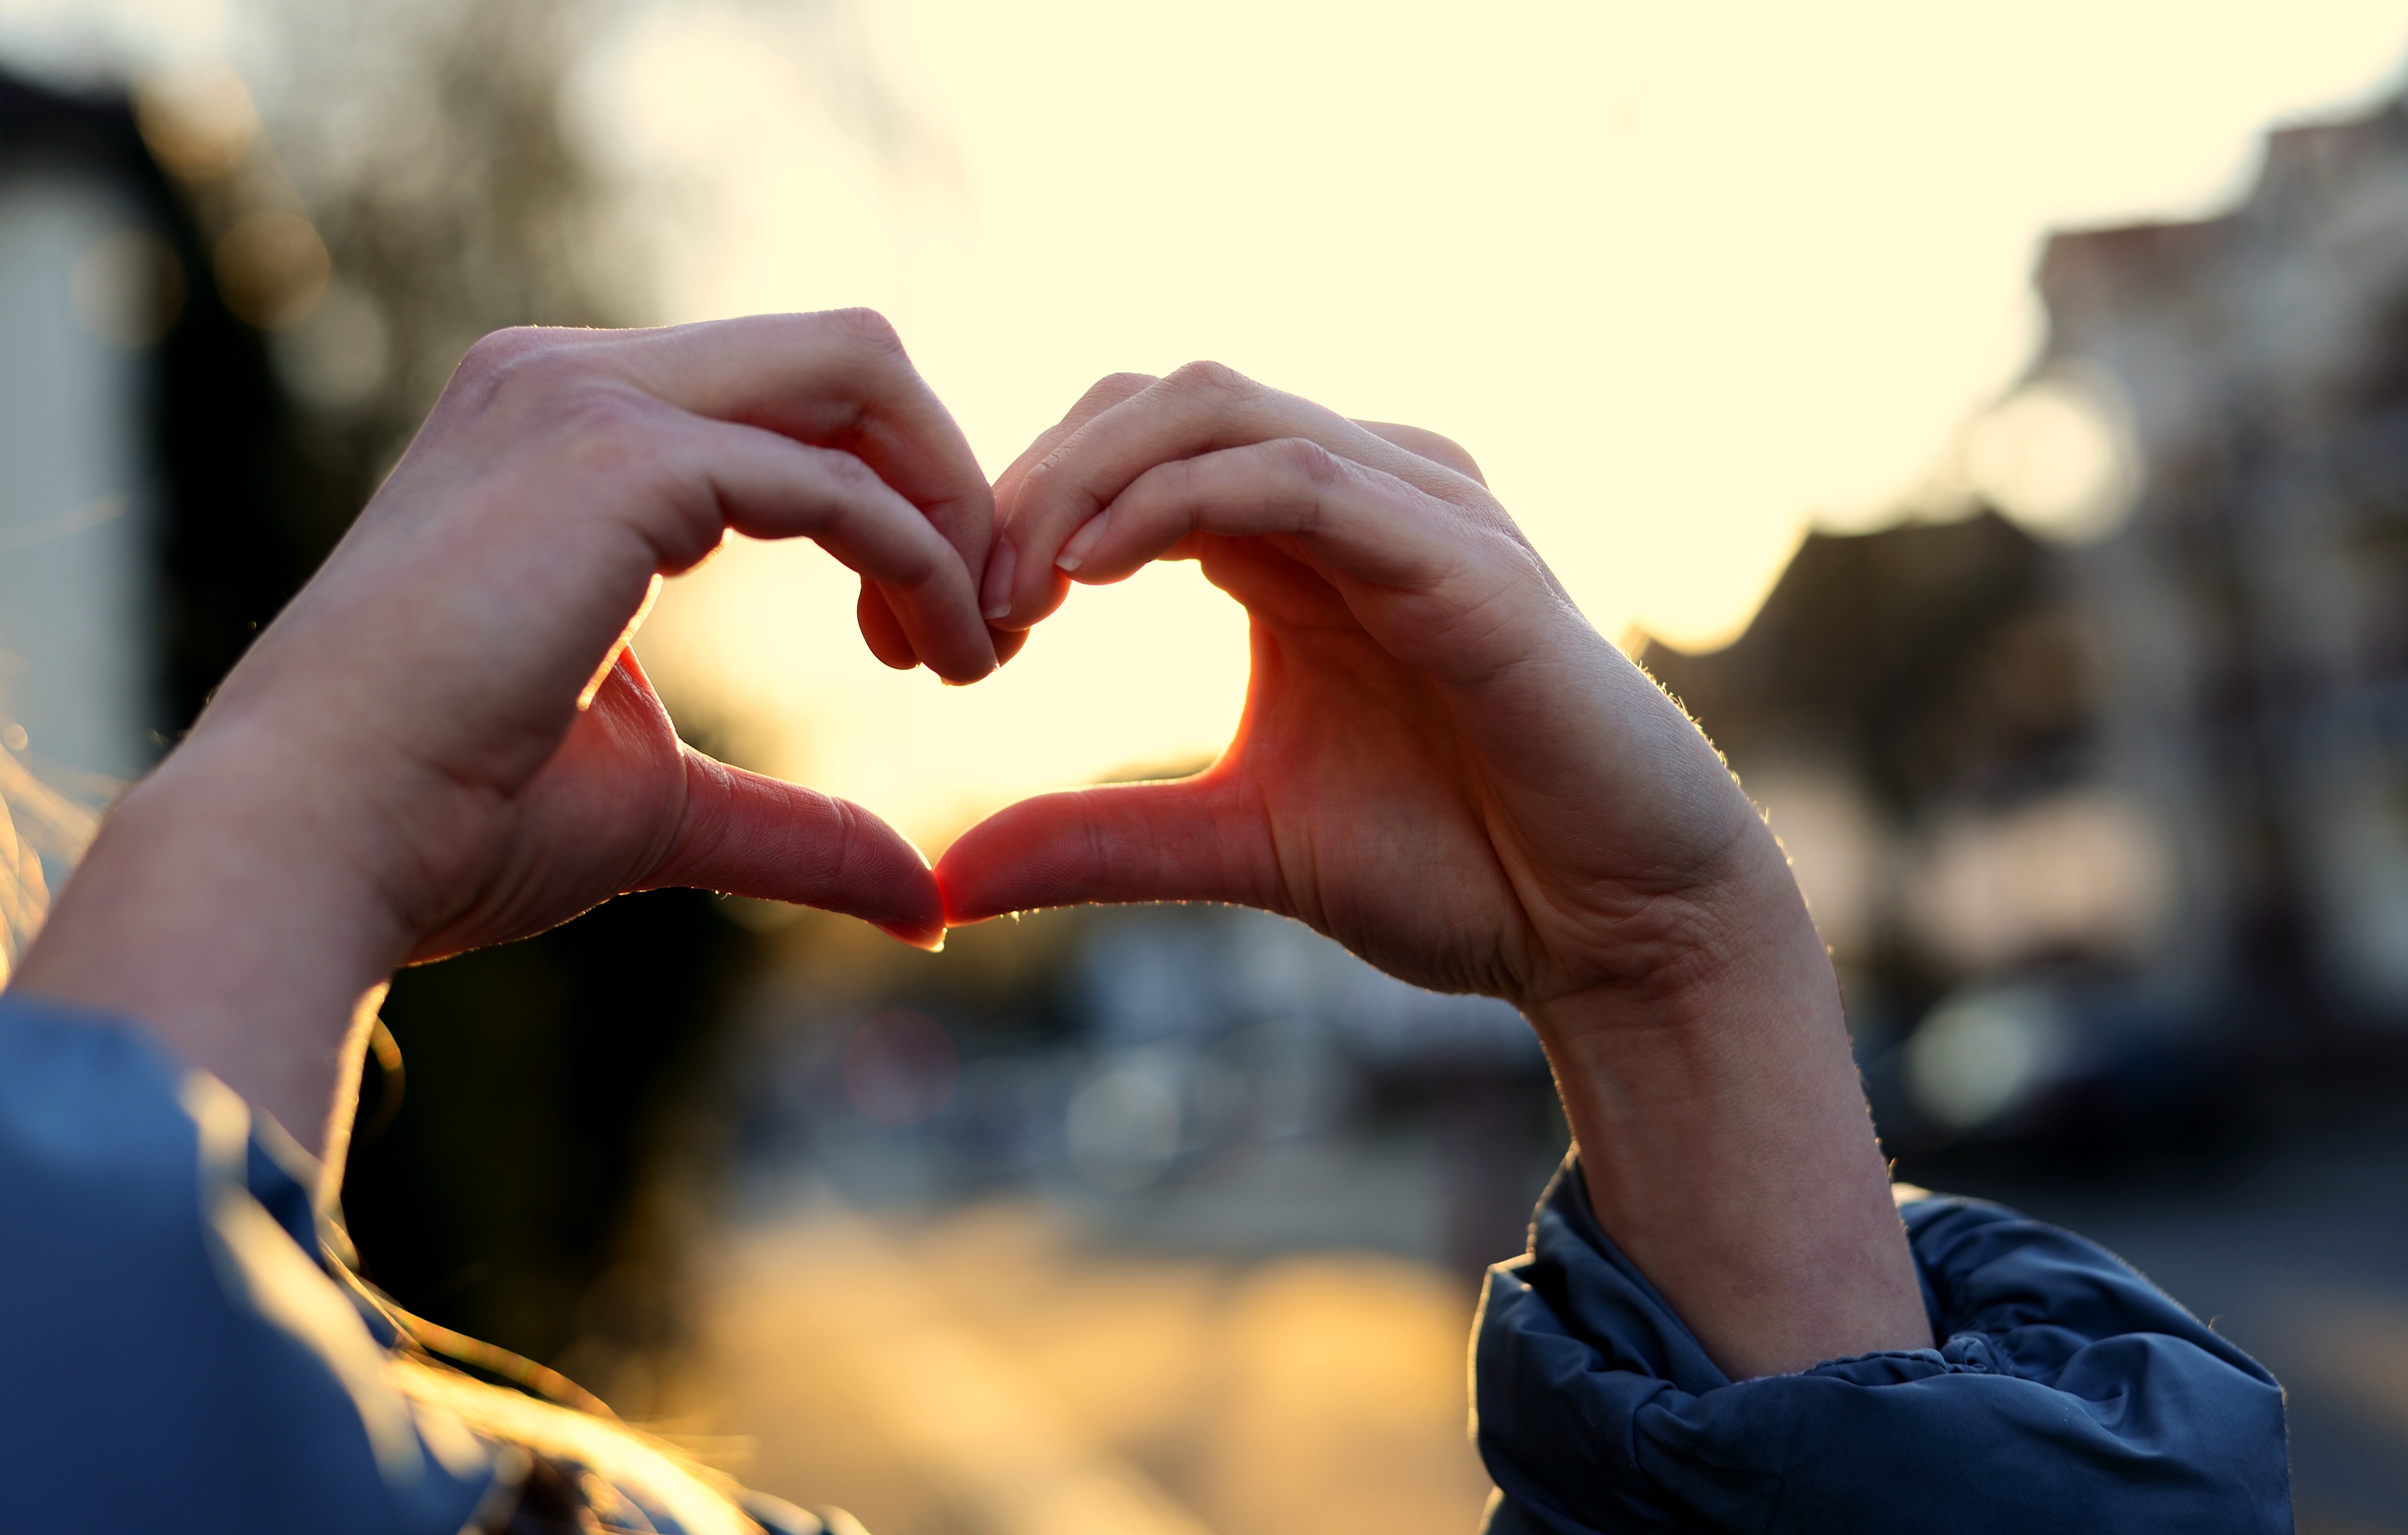
love, sky, hand, cloud, People in nature, happy, orange, gesture, finger, sunlight, flash photography, interaction, thumb, nail, heat, travel, electric blue, event, fun, art, fashion accessory, heart, landscape, romance, font, backlighting, macro photography